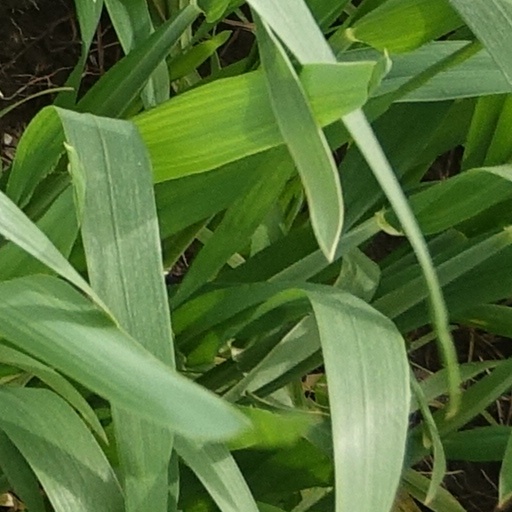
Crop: wheat